Heather Small

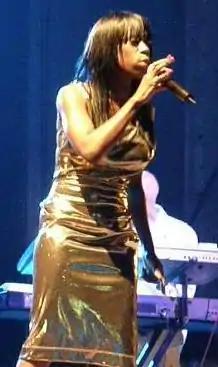
Small performing in Southport, 2008

Heather Marguerita Small (born 20 January 1965) is an English soul singer and lead vocalist of the band M People. Her subsequent debut solo studio album, "Proud", was released in 2000. Her second and third studio albums "Close to a Miracle" and "Colour My Life" were released in 2006 and 2022, respectively.